Ruins of Gedi

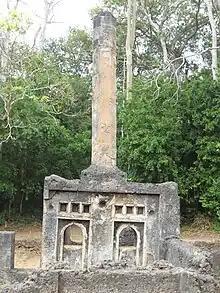
PIllar tomb at Gedi

The pillar tombs at Gedi, which consist of masonry based structures topped with a pillar or column, are part of an architectural style of the medieval Swahili Coastal settlements. A common feature on the pillar tombs at Gedi are decorative recessed panels. Although there are four large pillar tombs at Gedi, the "dated tomb," located within the inner wall, stands out from the rest since it has Arabic inscription on it with the date A.H. 802 (A.D. 1399).